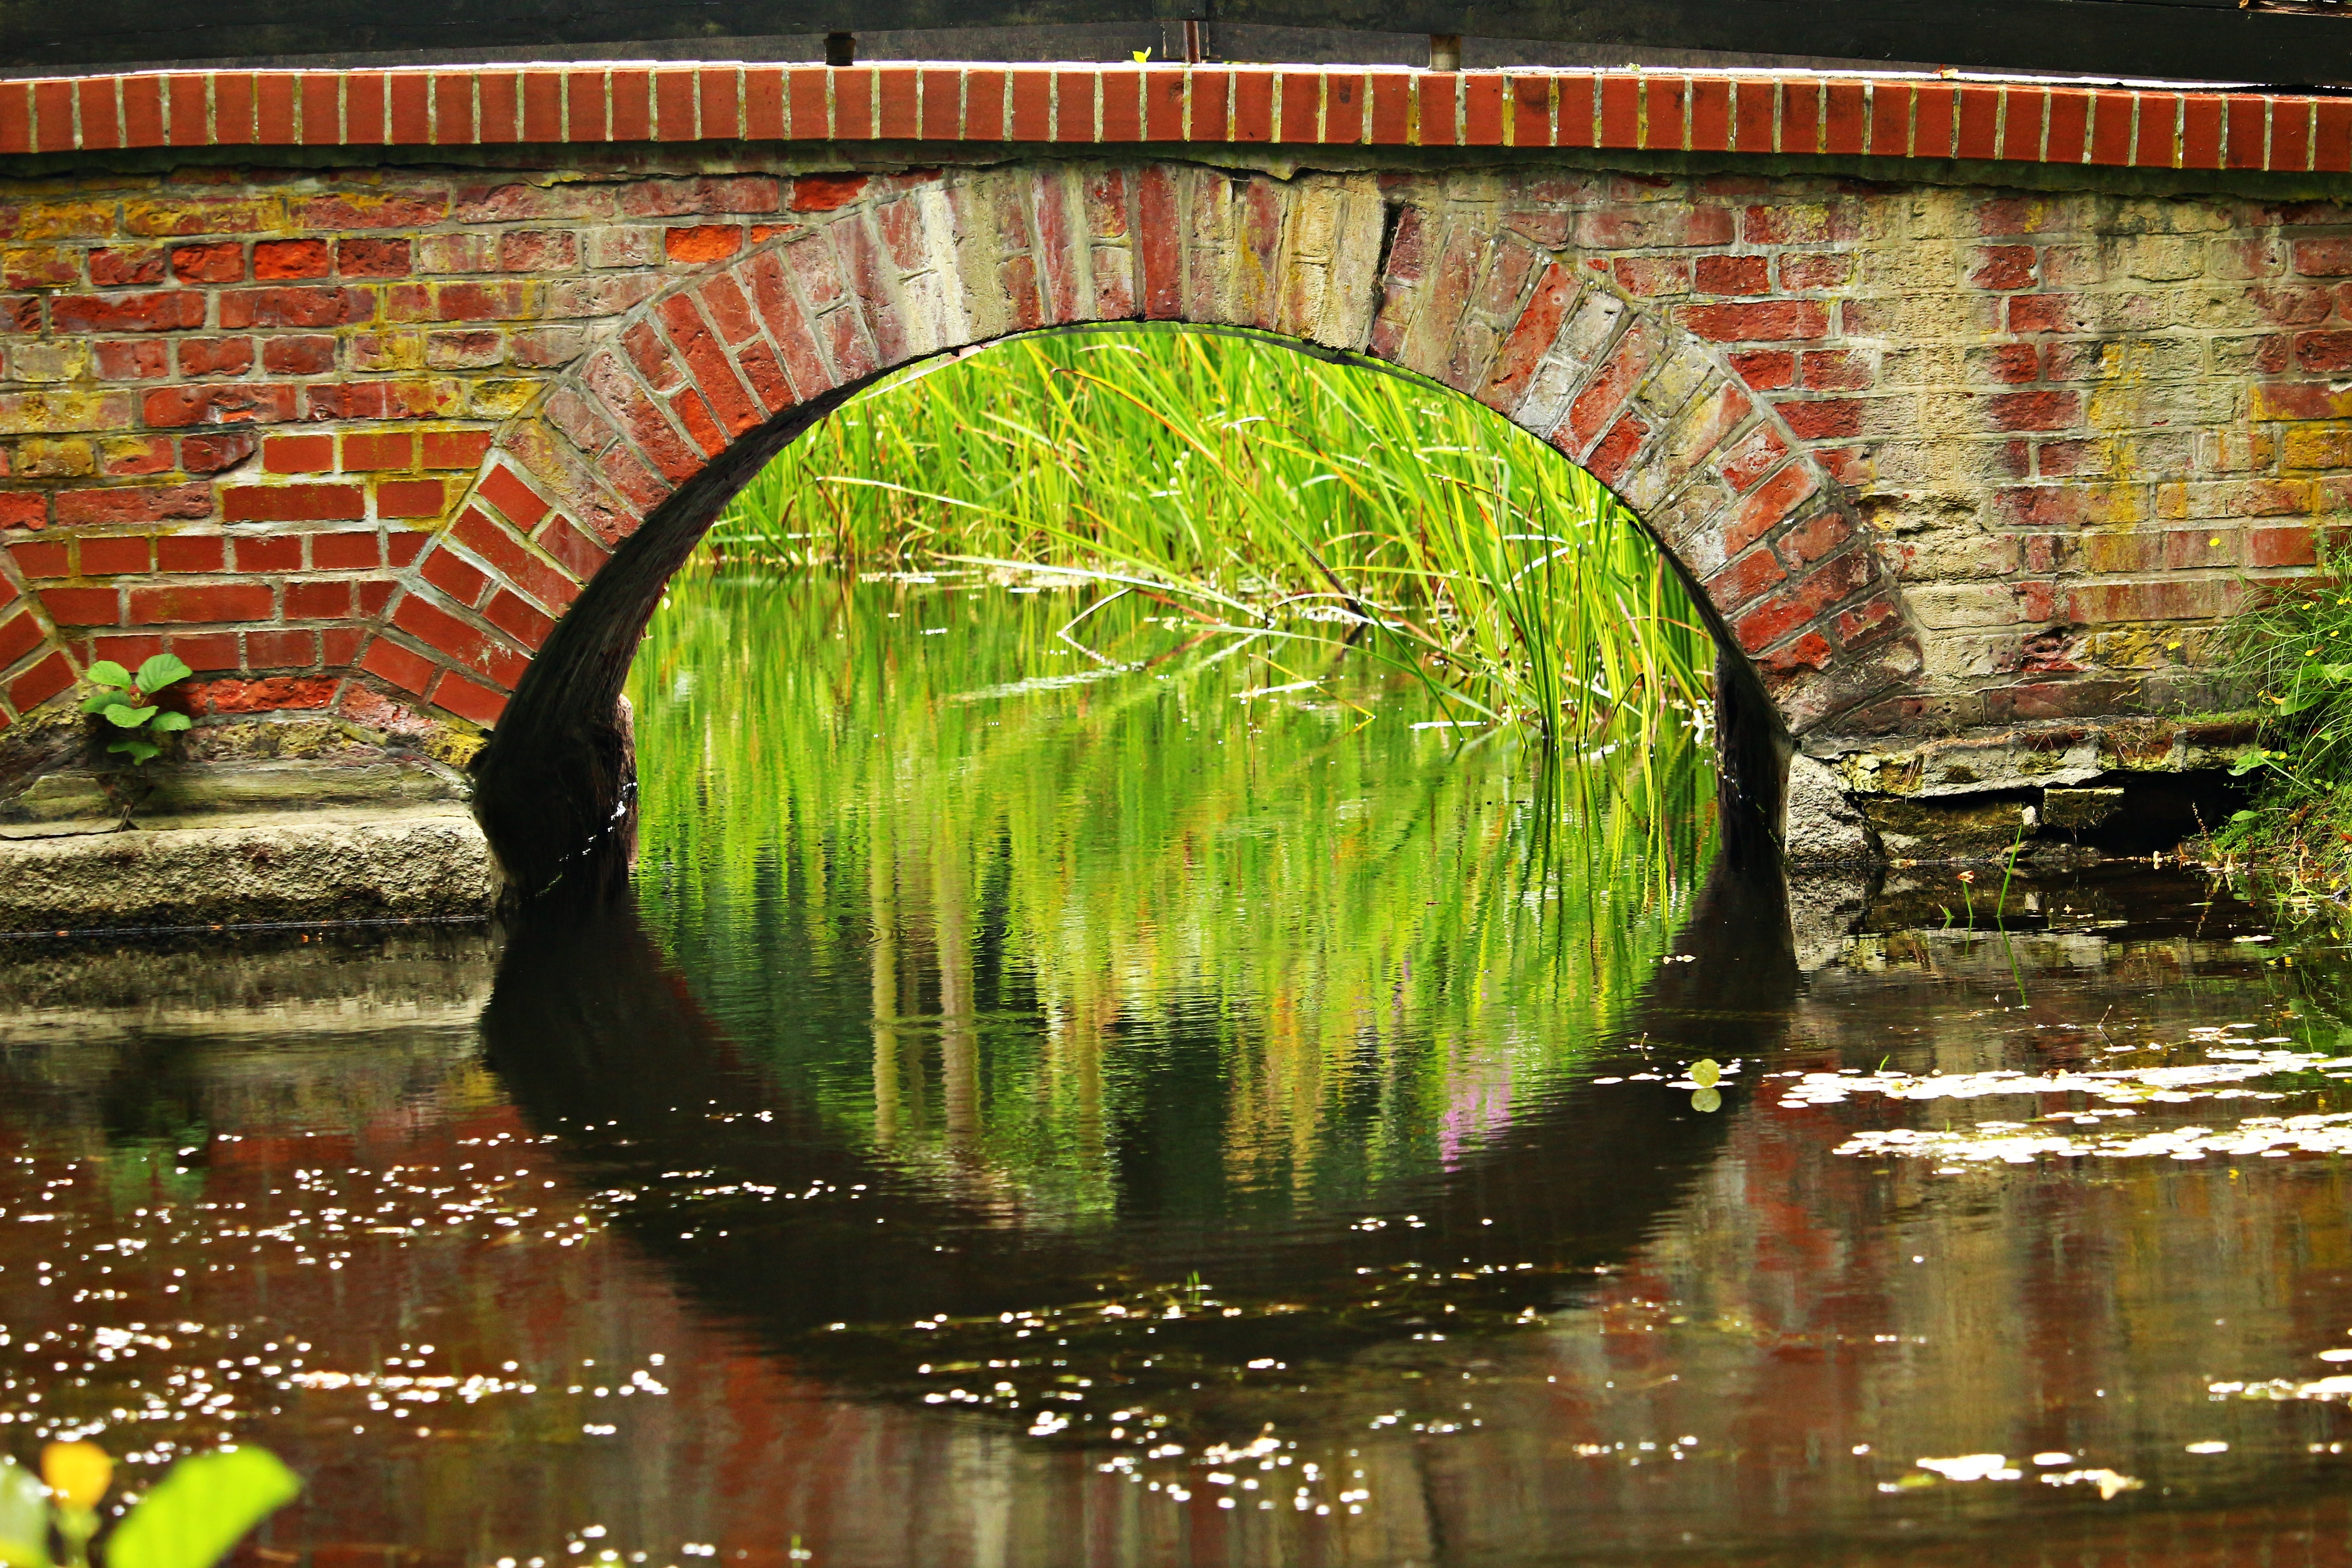
tree, water, nature, grass, bridge, leaf, flower, pond, arch, green, reflection, autumn, park, garden, brick, waterway, water feature, castle park, ludwigslust parchim